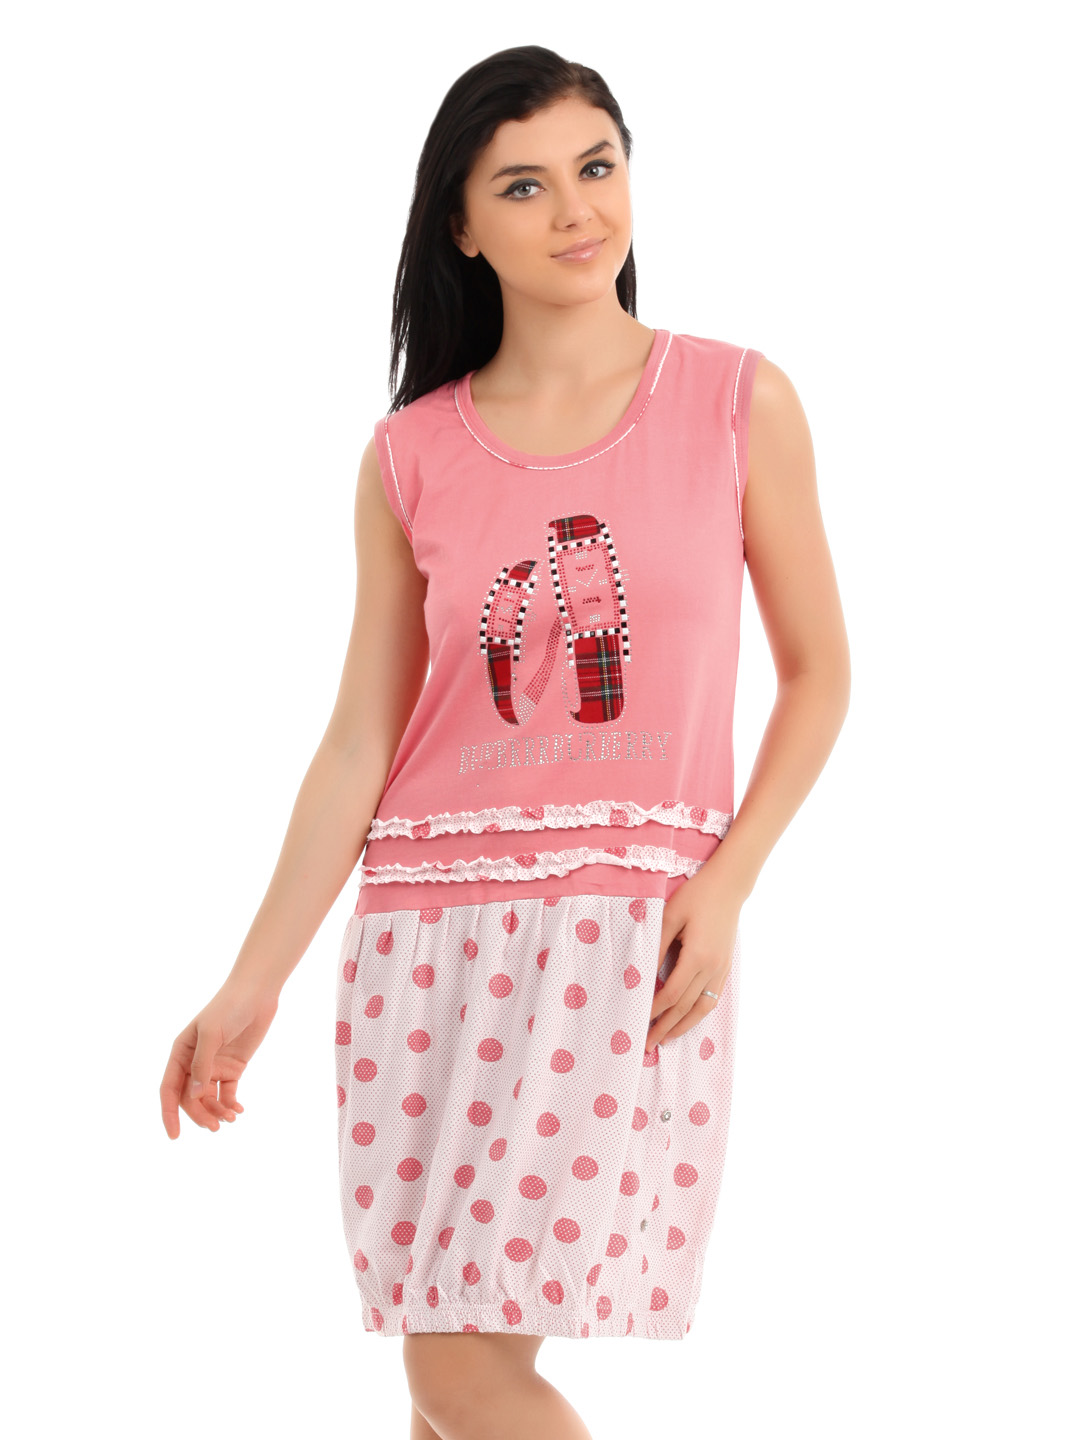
Red Rose Women Pink Nightdress
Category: Apparel / Loungewear and Nightwear / Nightdress
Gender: Women
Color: Pink
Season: Winter 2015
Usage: Casual